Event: Nepal Earthquake
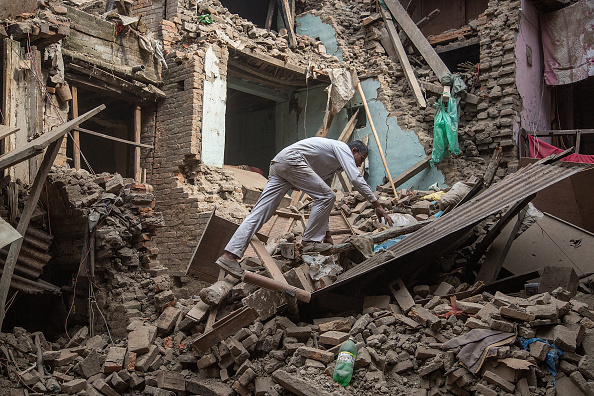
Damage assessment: damage